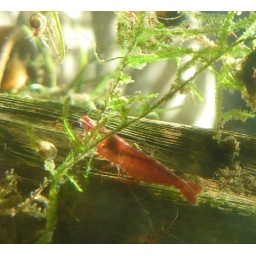
I have a fish tank that has wee lil red shrimp in it